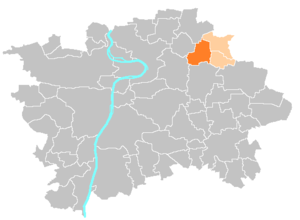
Kbely est un quartier pragois situé dans le nord de la capitale tchèque, appartenant à l'arrondissement de Prague 9, d'une superficie de 600,1 hectares est un quartier de Prague. En 2018, la population était de 7 197 habitants.